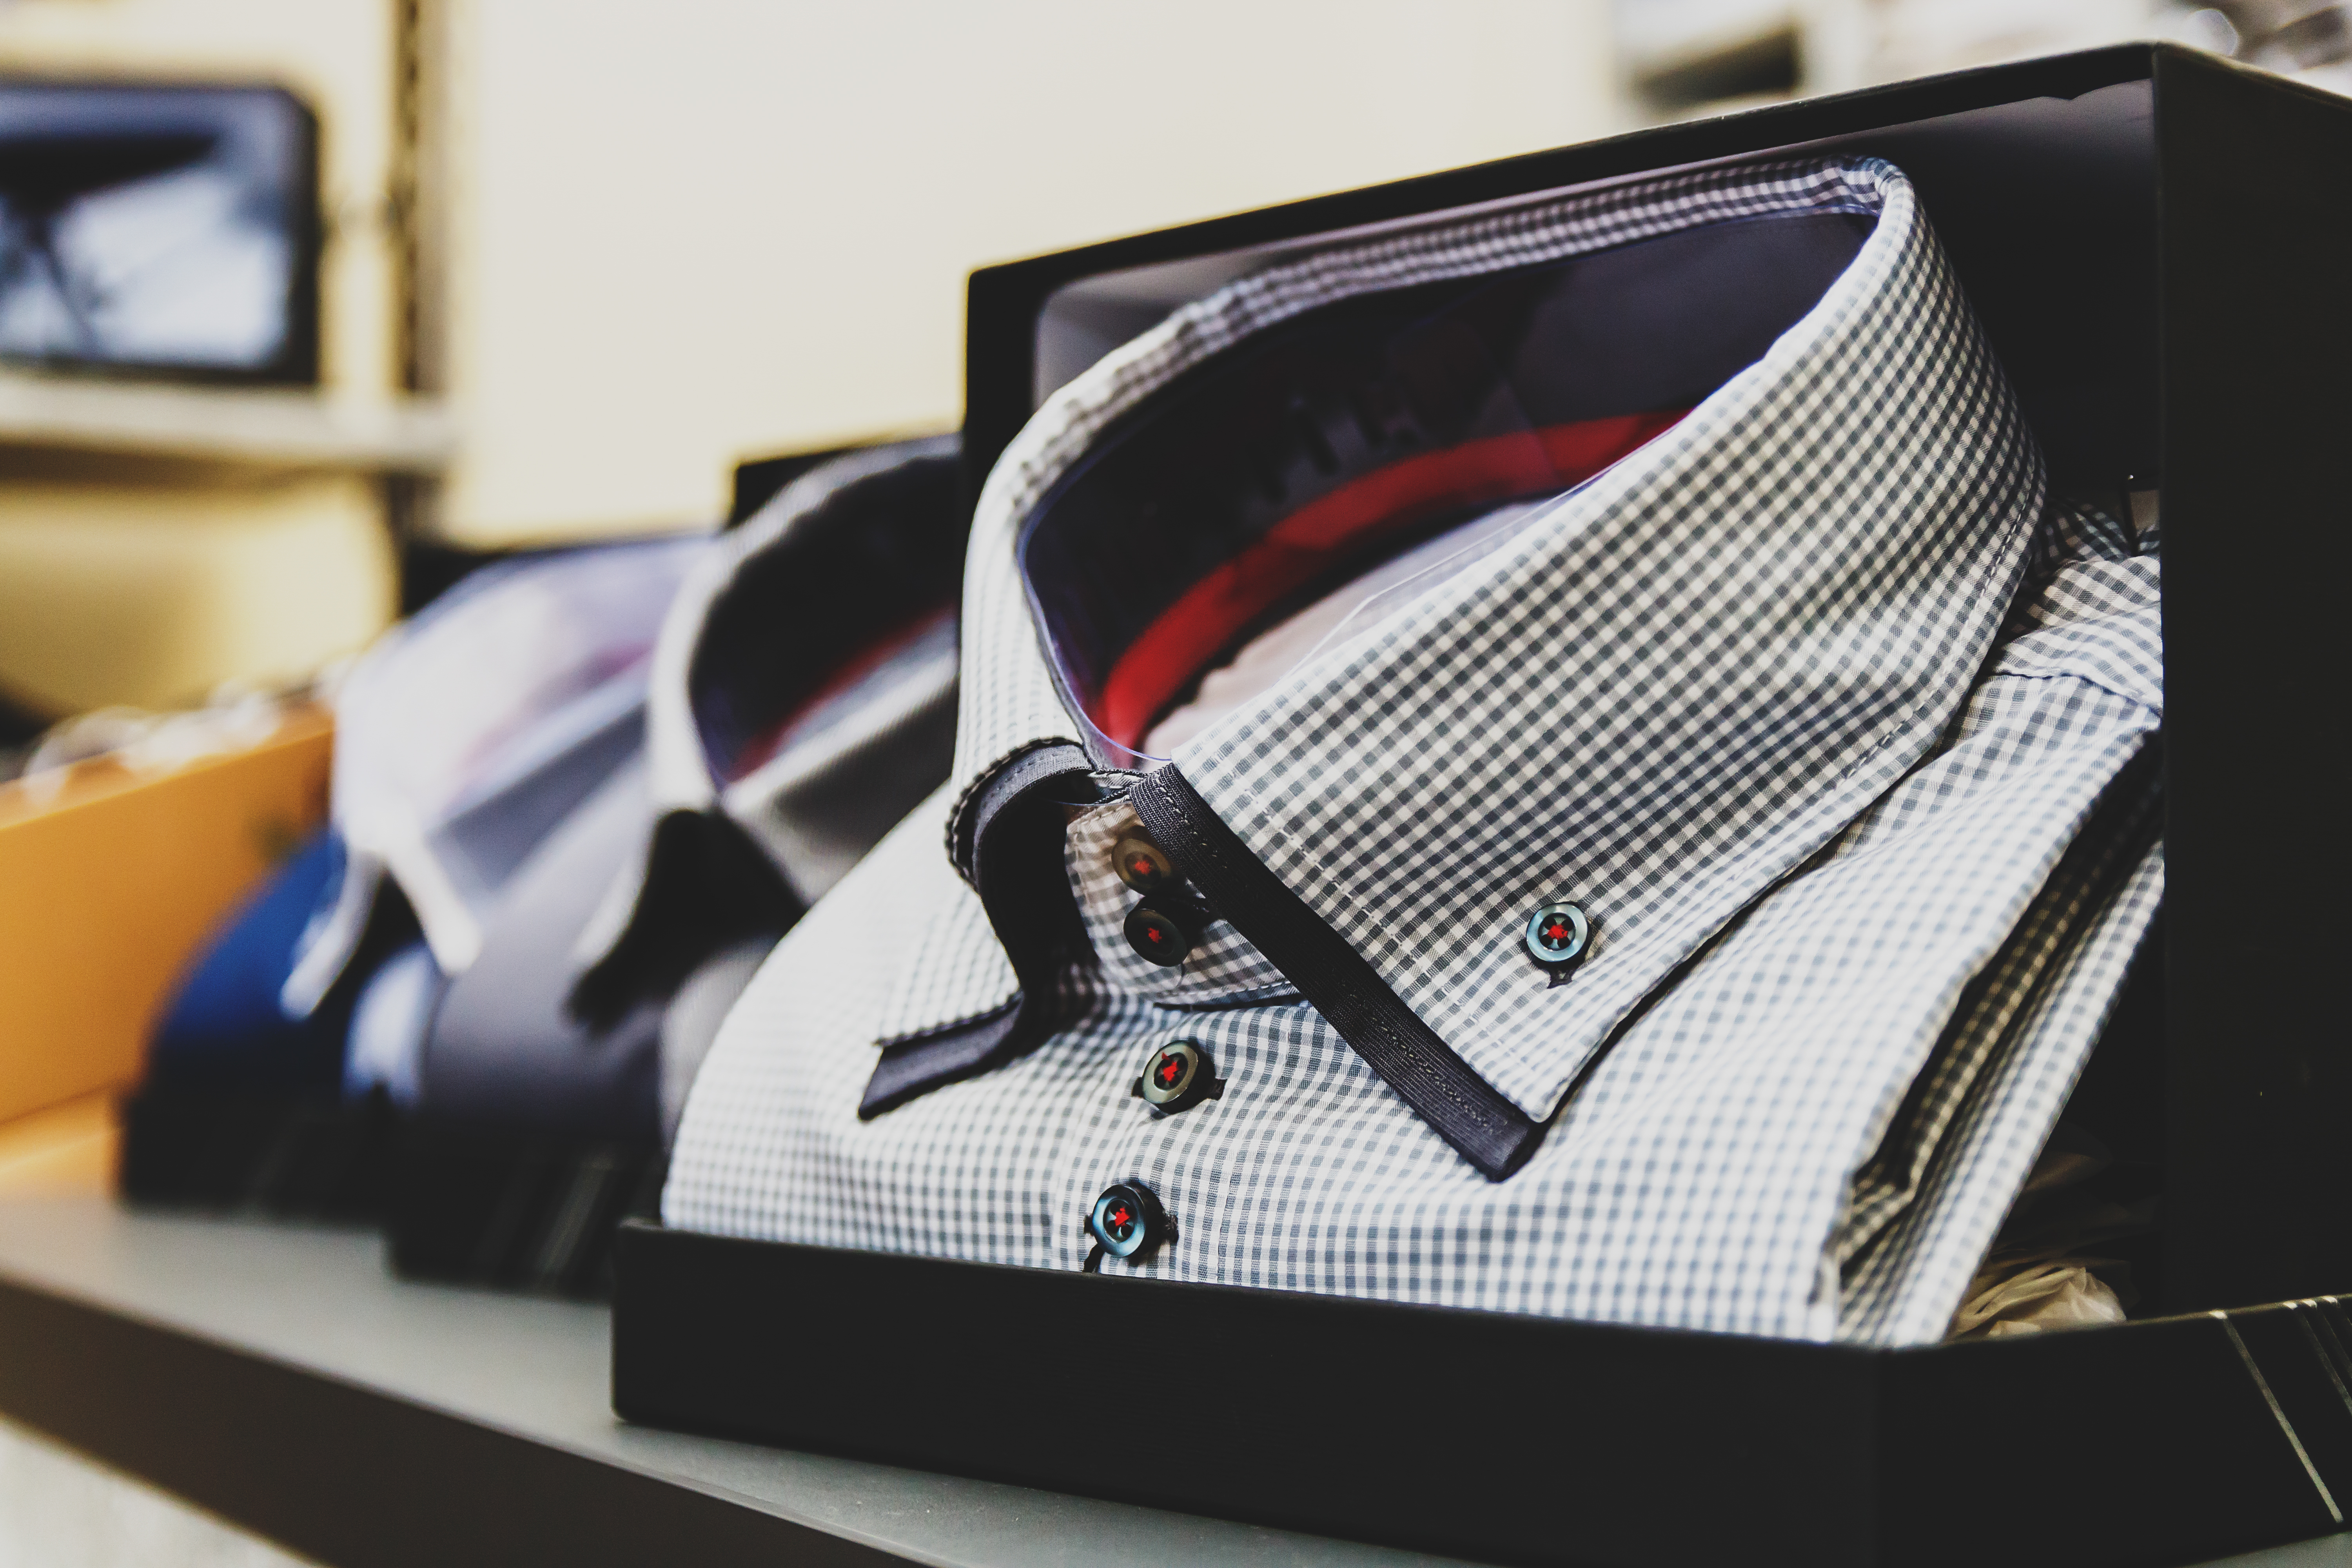
blu, r box, shirt, fashion, men, modern, sale, stock, fashion accessory, product, design, product design, brand, font